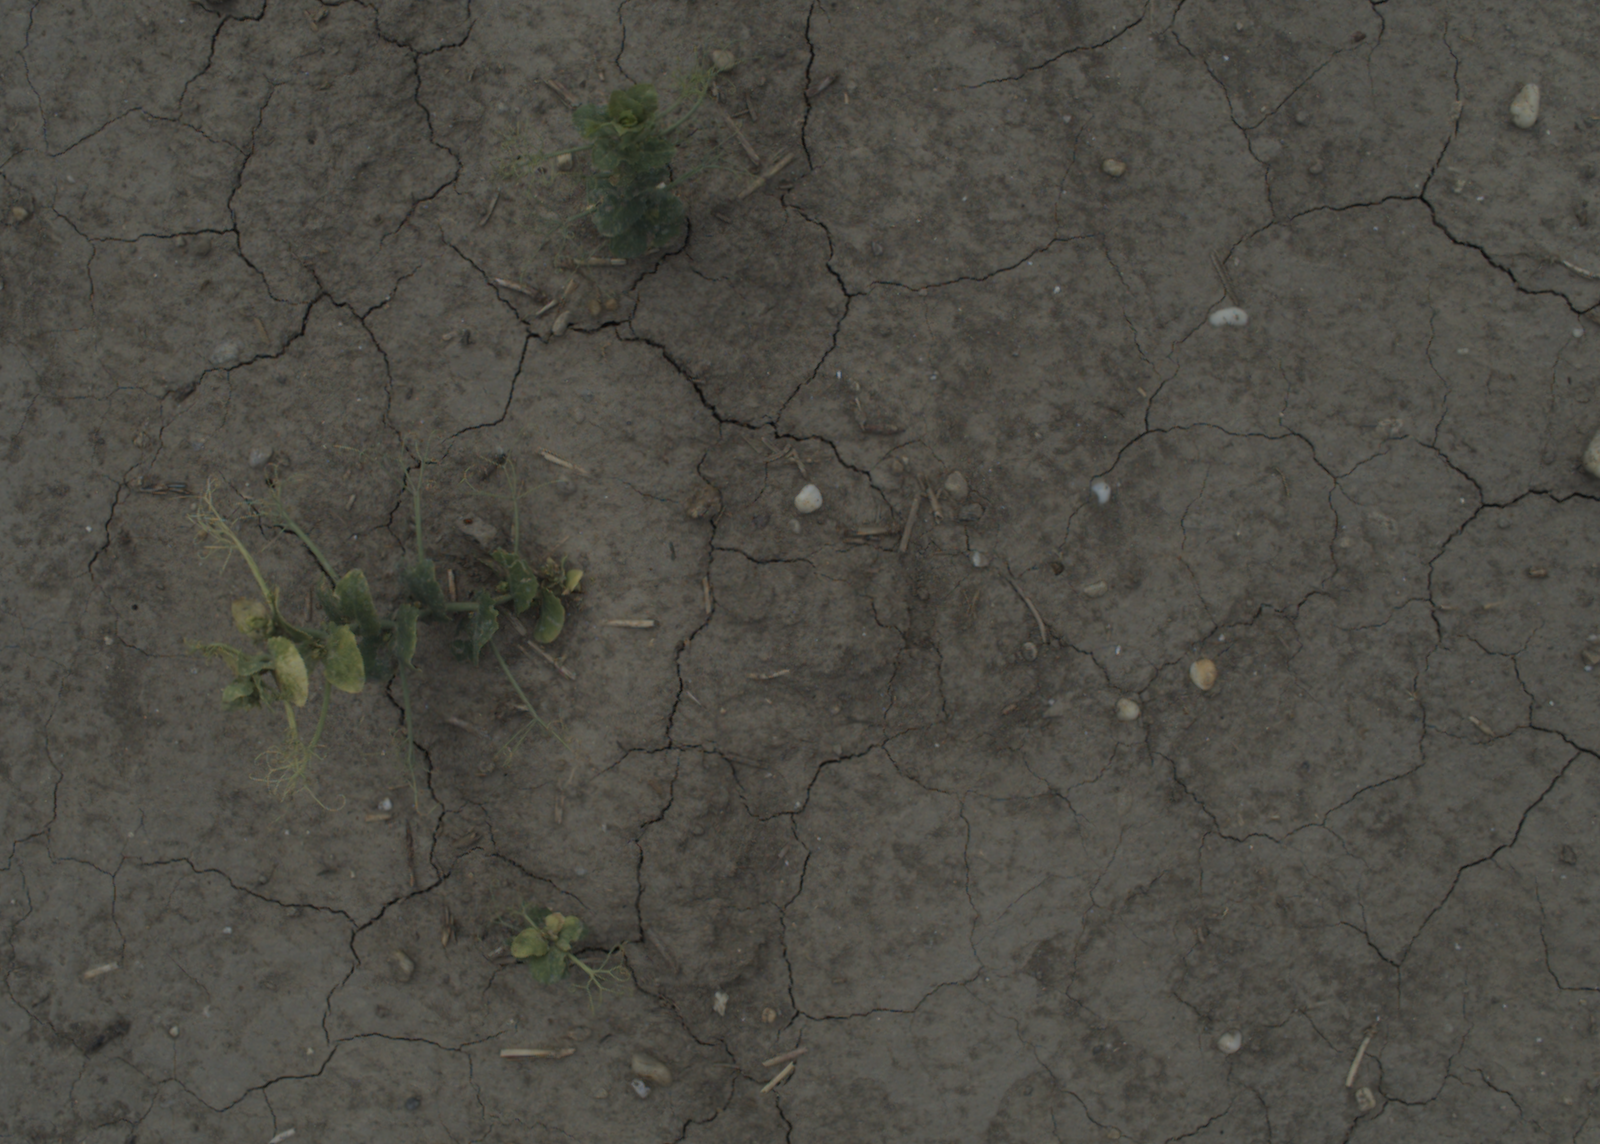
Capture date: 21.07.2021 12:52:49
Weather: mixed
Wind: medium
Seeding date: 08.06.2021
Plant canopy height (mm): 962